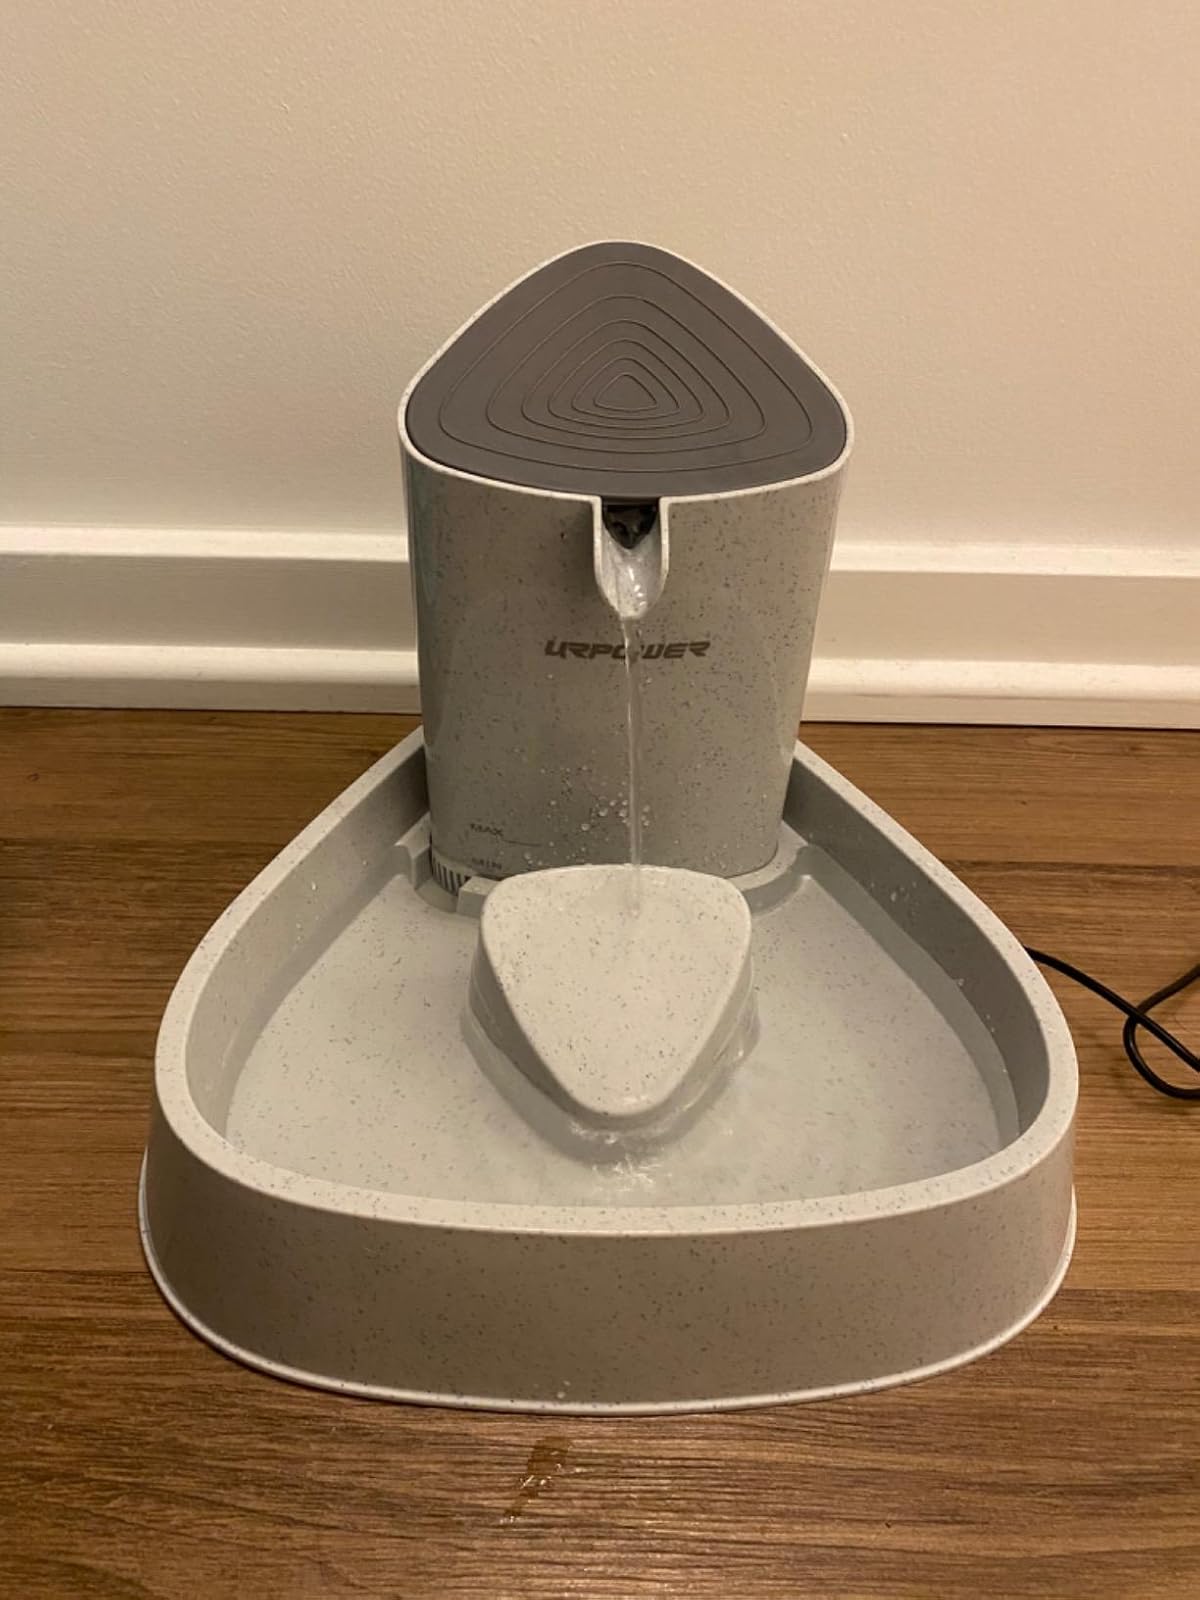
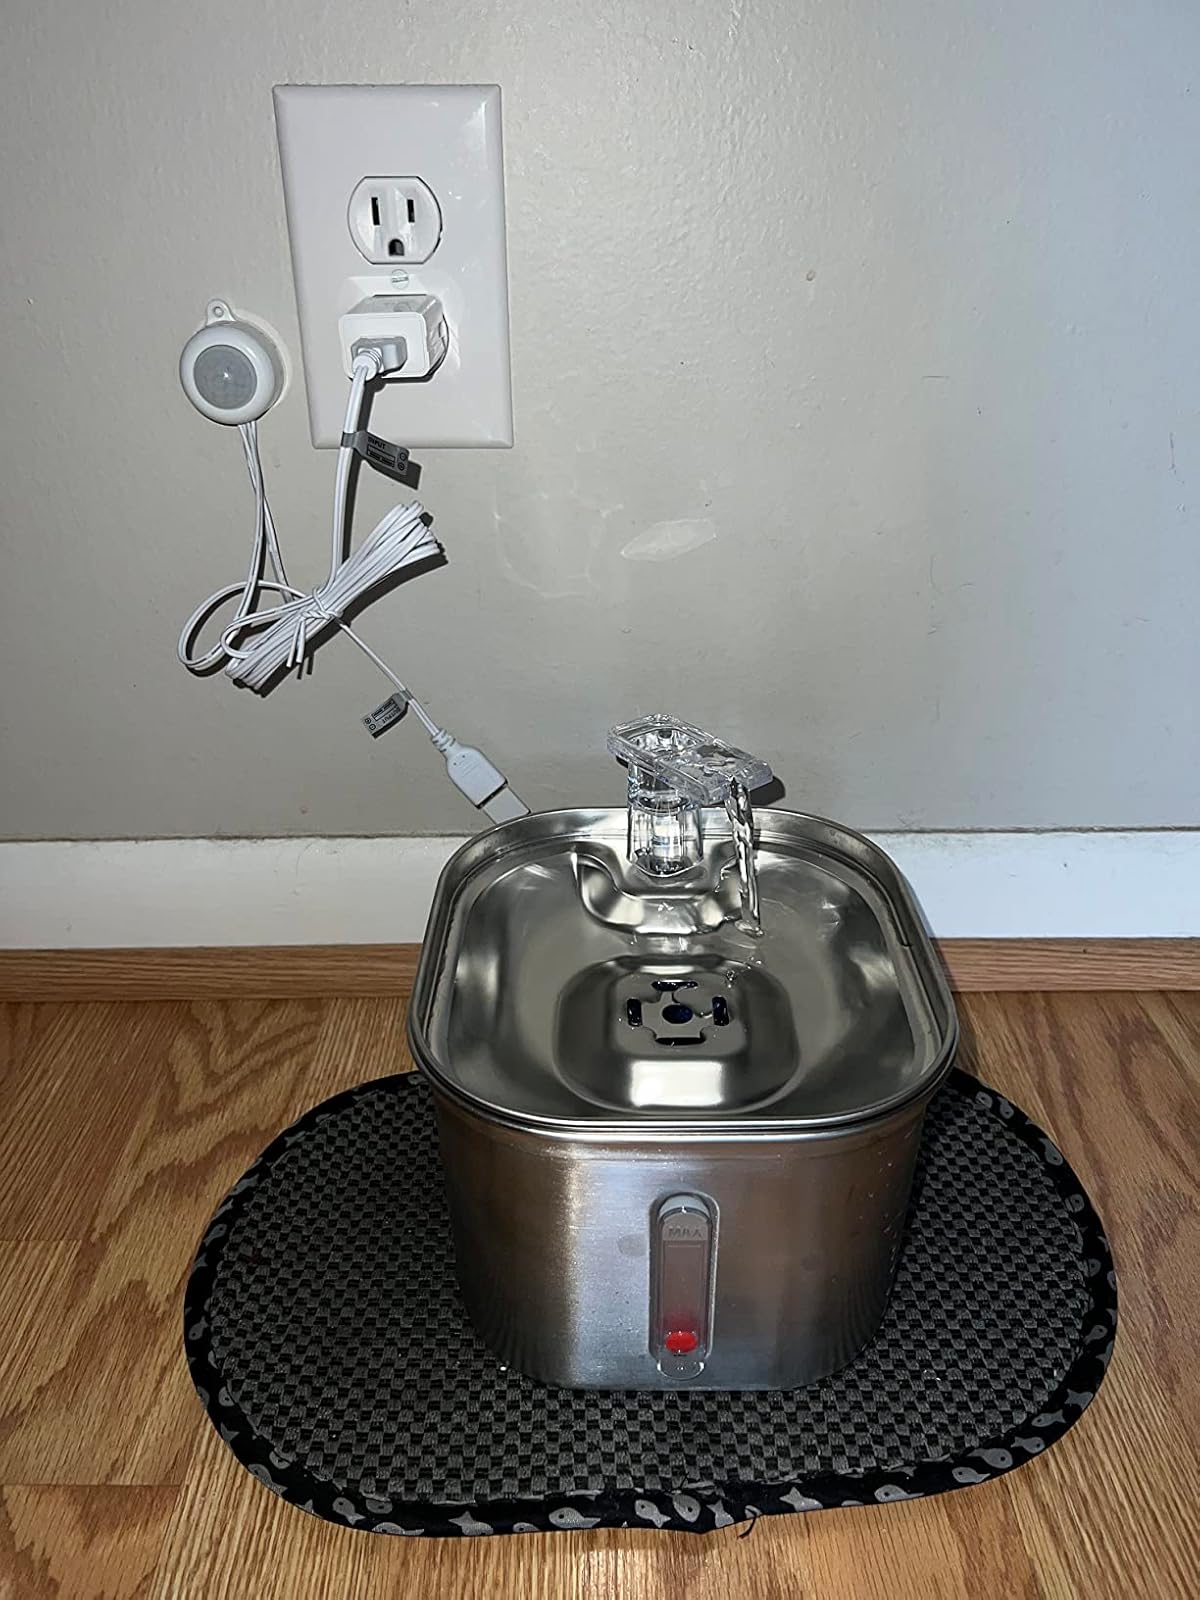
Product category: items_bowl
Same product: no